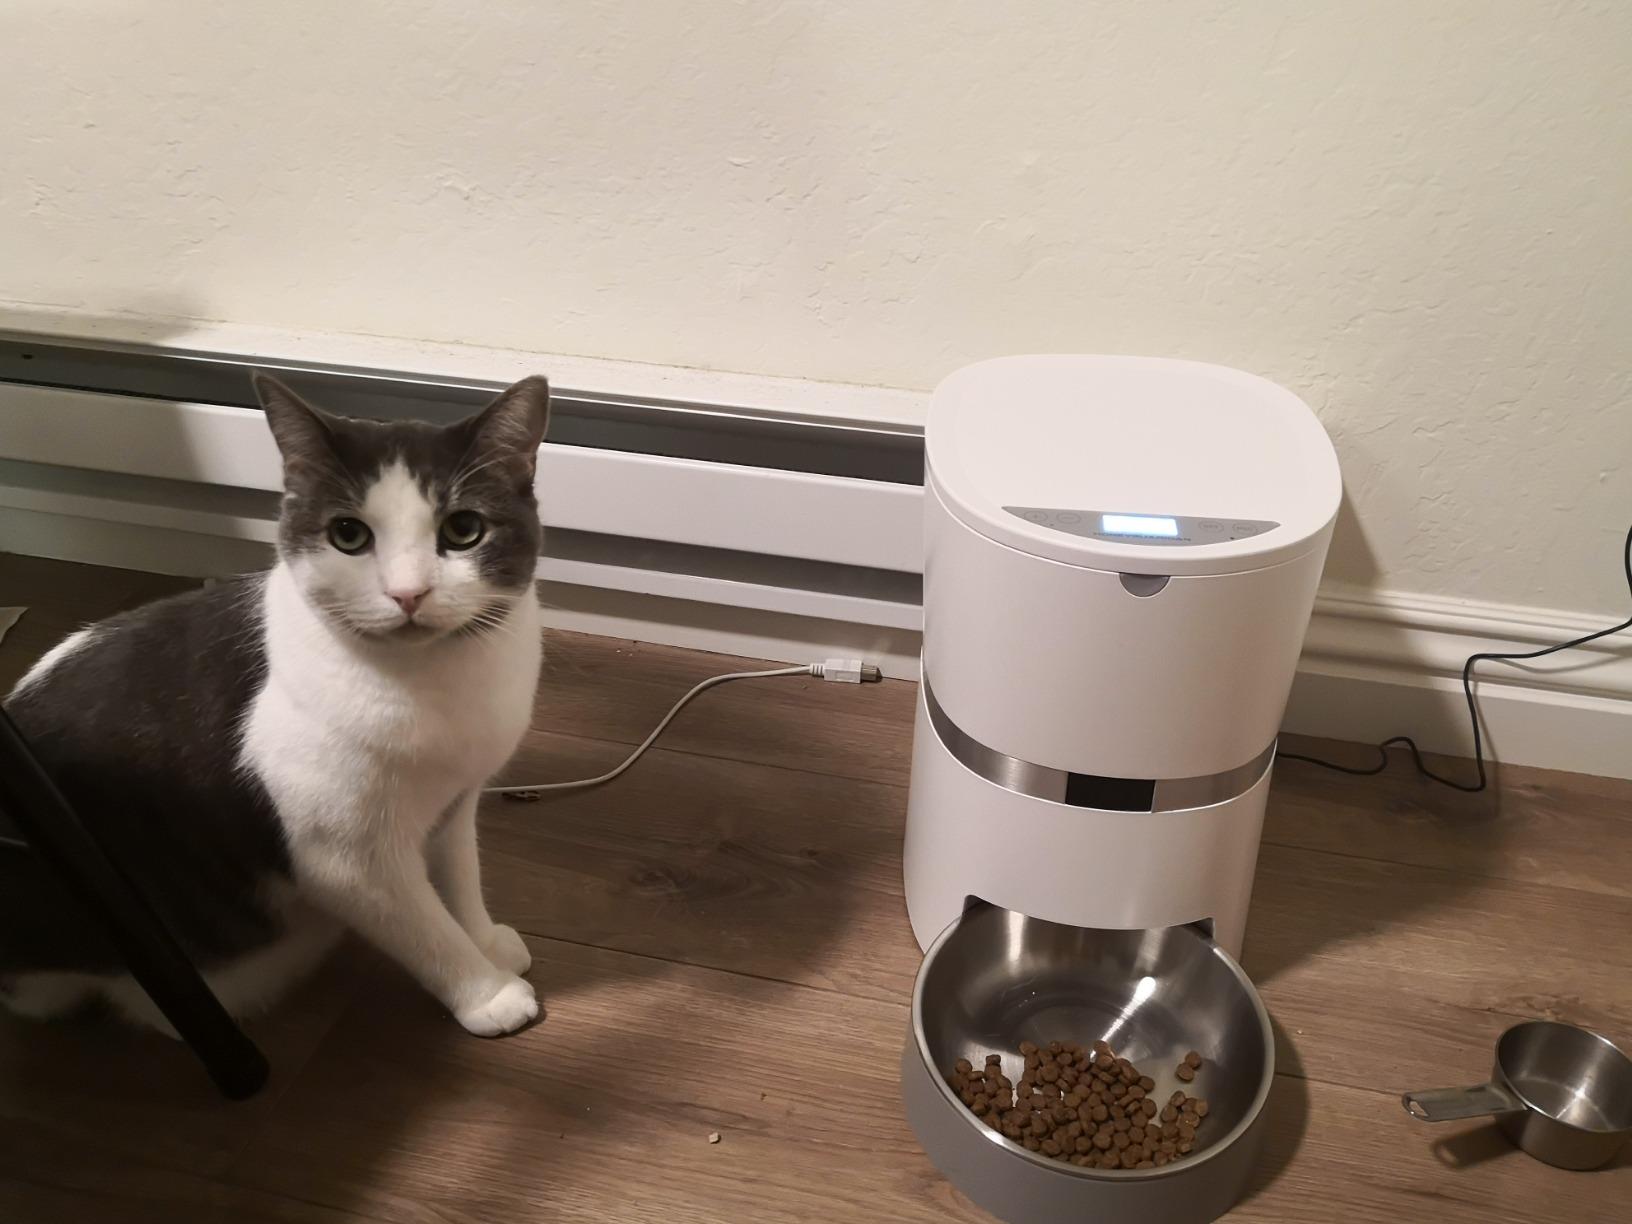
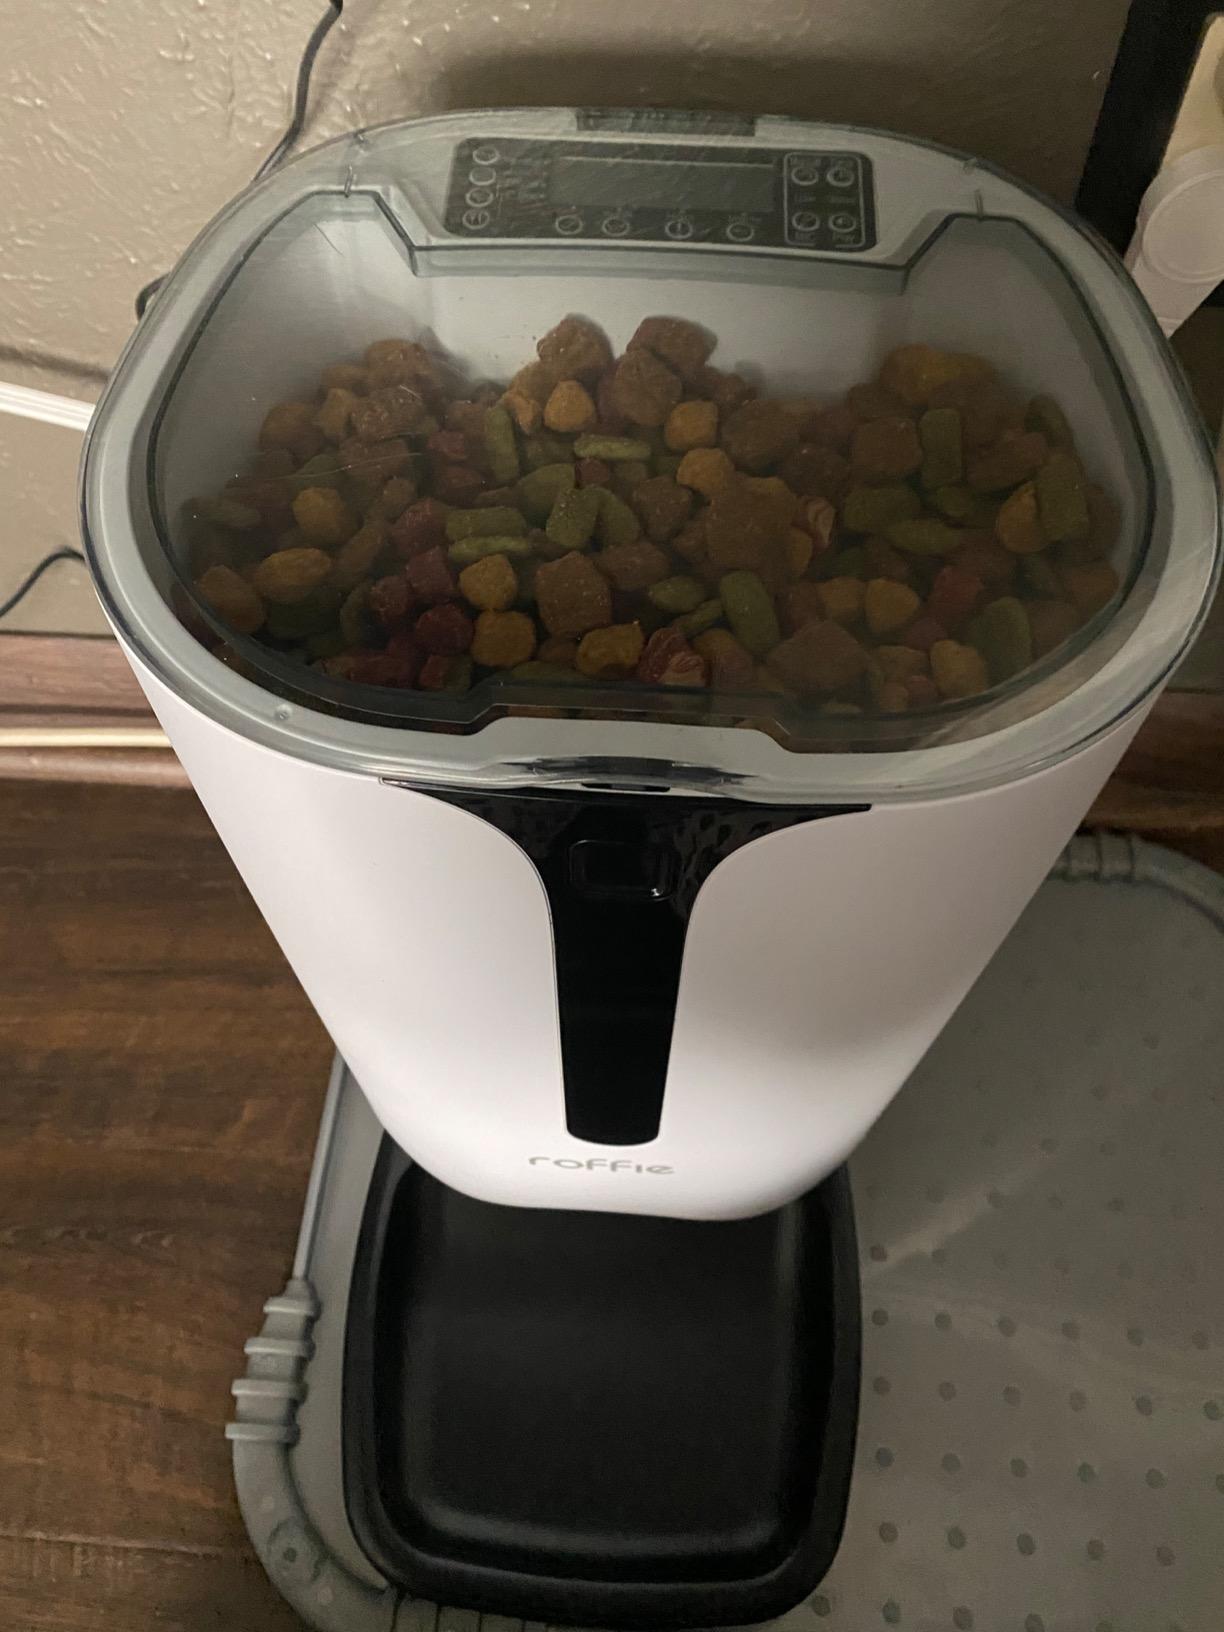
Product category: items_feeder
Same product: no